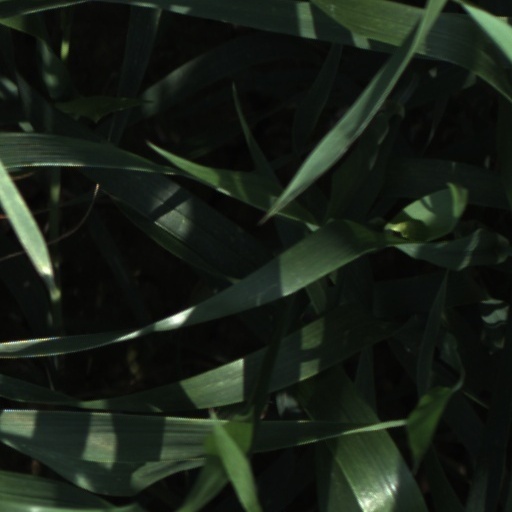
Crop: wheat